Katrina and the Waves

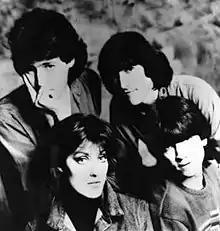
Clockwise from top left: Alex Cooper, Vince de la Cruz, Kimberley Rew, and Katrina Leskanich; 1985

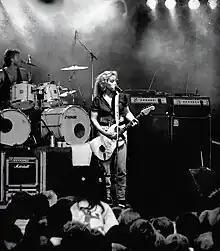
Katrina and the Waves performing live in Malmö, 14 August 1988

Katrina and the Waves were an English rock band formed in Cambridge in 1981, widely known for their 1985 hit "Walking on Sunshine". They won the 1997 Eurovision Song Contest with the song "Love Shine a Light".